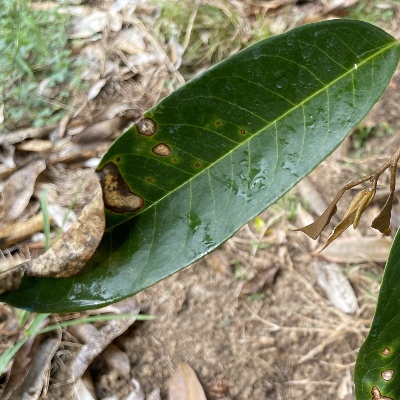
Label: Leaf_Phomopsis